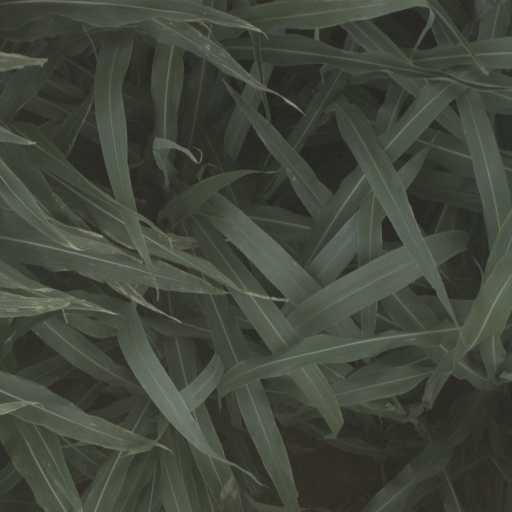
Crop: sorghum